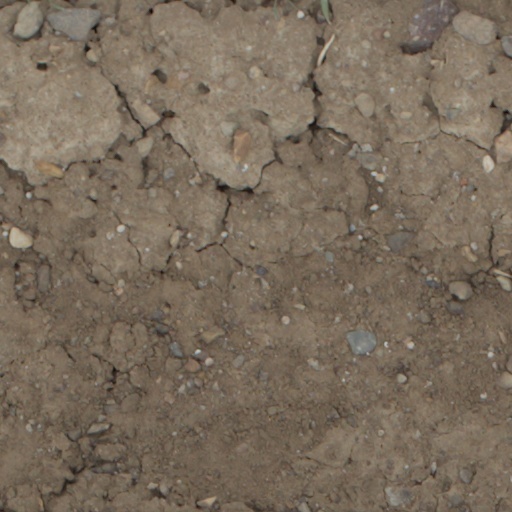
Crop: wheat